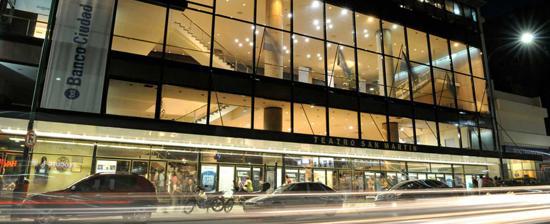
Building: Teatro General San Martín
Country: Argentina
Year built: 1960
For the theater in Córdoba, see Teatro del Libertador General San Martín . Theater in Buenos Aires, Argentina General San Martín Theater Teatro General San Martín View of the main facade on Av. Corrientes General information Type Theater Location Buenos Aires , Argentina Address Av. Corrientes 1530 Coordinates 34°36′15.9″S 58°23′18.8″W / 34.604417°S 58.388556°W / -34.604417; -58.388556 Construction started 1954 Completed 1960 Inaugurated May 25, 1960 ; 64 years ago ( May 25, 1960 ) Renovated 2011 Owner City of Buenos Aires Technical details Floor count 13 Floor area 30,000 square metres (320,000 sq ft) Design and construction Architect(s) Mario Roberto Álvarez Website https://buenosaires.gob.ar/teatrosanmartin The Teatro General San Martín (General San Martín Theater) is an important public theater in Buenos Aires , located on Corrientes Avenue and adjacent to the cultural center of the same name. It is one of the major theaters in Argentina and offers venues for the representation of stage works and film, as well as art exhibitions. History Projects for the construction of this theater date to 1908, when Socialist Congressman Alfredo Palacios introduced a bill to that effect. A similar resolution passed the Deliberative Council of the City of Buenos Aires, which authorized the creation of the Buenos Aires People's Theater, and the bill was signed by Mayor Joaquin de Anchorena. Painters Luis Seoane (left) and Carlos Torrallardona working on a mural in 1957 On November 26, 1936, Mayor Mariano de Vedia and Mitre provided for the construction of a building to house the Teatro del Pueblo , and on December 23, a theater located on 1530 Corrientes Avenue was expropriated for the purpose. Directed by Leonidas Barletta, the New Theatre received a 25-year concession from the city, though a nationalist 1943 coup d'état resulted in its rescission on December 3. The Municipal Theater of Buenos Aires was inaugurated in its stead on May 23, 1944, for the promotion and expansion of the theatre in Argentina . The institution was renamed Teatro General San Martín (in honor of the centennial of the death of General José de San Martín , the hero of the Argentine War of Independence ) by order of President Juan Perón , in 1950. Perón commissioned local architects Mario Roberto Álvarez and Macedonio Ruiz for the design of a new building for the San Martín, and work on the present building began June 24, 1954. The new building was inaugurated on May 25, 1960, but began operating the following year. It became one of the most influential cultural centers in Latin America. Its 30,000 m 2 , distributed among thirteen floors and four basements, includes three performance stages, several exhibition halls, and a cinema. Both the theater and adjacent cultural center were extensively renovated between 2010 and 2011. During the World Chess Championship 1972 , the final Candidates Match (to choose the challenger) was played in the theater between Bobby Fischer and Tigran Petrosian . Fischer won, and went on to defeat incumbent champion Boris Spassky . Facilities The theater has three halls for performing arts: Martín Coronado Salon Marín Coronado Salon The largest of the three rooms of the theater is the Martín Coronado, named in tribute to one of the pioneers of drama in Argentina. With its two-tiered stalls, it can accommodate 1049 spectators. The Italian-style stage is equipped with a mouth of variable sizes (between 11 and 16 meters) and has a center section that can move vertically, in whole or in part, through nine lifts operating simultaneously or separately. It includes an orchestra pit and a drawbridge to modern lighting and sound systems. The ceiling of the Martín Coronado is decorated with a colored cement relief (4 by 2.50 meters) entitled Allegory to the Theater and completed in 1962 by local sculptor José Fioravanti . The walls are decorated with allegorical sculptures to drama and comedy, completed between 1957 and 1958 by local artist Pablo Curatella Manes . Casacuberta Salon Casacuberta Salon, seating an audience of 566, is the San Martín's largest The salon is named for Juan José de los Santos Casacuberta, the preeminent performer of the nineteenth century Argentine stage, and perhaps the first classically trained actor in local dramatic history. It can accommodate 566 persons and includes a semicircular orchestra divided into three radial sectors. A platform can be extended forward for a drawbridge scenario, or to raise the orchestra pit onto the stage, 35 meters wide and 6 deep. The lobby of this salon is graced by a mural (35 by 11 meters) by Luis Seoane , titled The Birth of the Argentine Theater , and completed in 1960, as well as allegorical terracotta reliefs by sculptor Carlos de la Cárcova and a steel sculpture ( Continuity ) by Enio Iommi. Cunill Cabanellas Chamber The center's third stage opened in 1979 at the initiative of Kive Staiff, then in his second season as general and artistic director of the Teatro San Martín, and was named in honor of prominent Catalan-Argentine stage director and instructor Antonio Cunill Cabanellas . Dedicated to experimental theatre , the capacity of the room (about 200 spectators) may vary with the movement and changes in the relationship between stage and pit, according to the requirements. The hall is graced by a ceramic mural (1.65 by 1.65 meters) in honor of the Podestá Brothers, by Luis Diego Pedreira. The original building opened in 1957 as the Teatro San Telmo; nearly destroyed by fire in 1970, it was incorporated to the Teatro San Martín in 1999. Gallery References